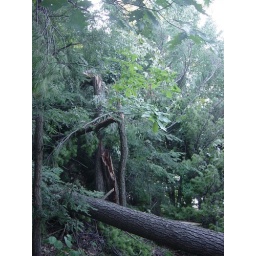
Ugh. The pod of trees and the huge pine all fell in on the same pile of trees.